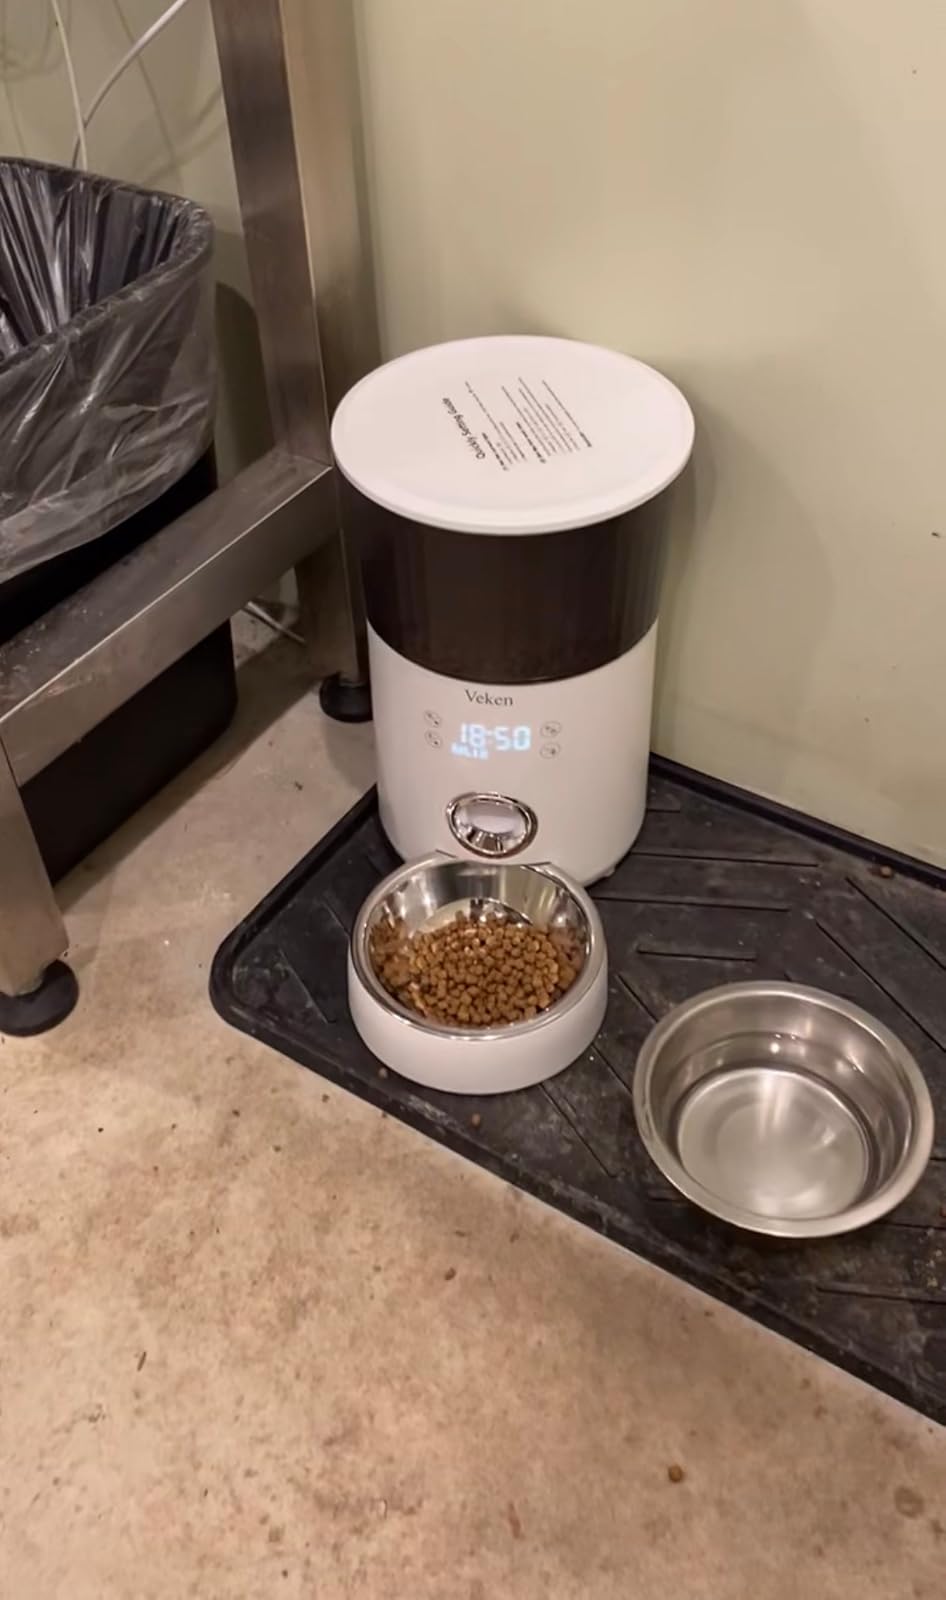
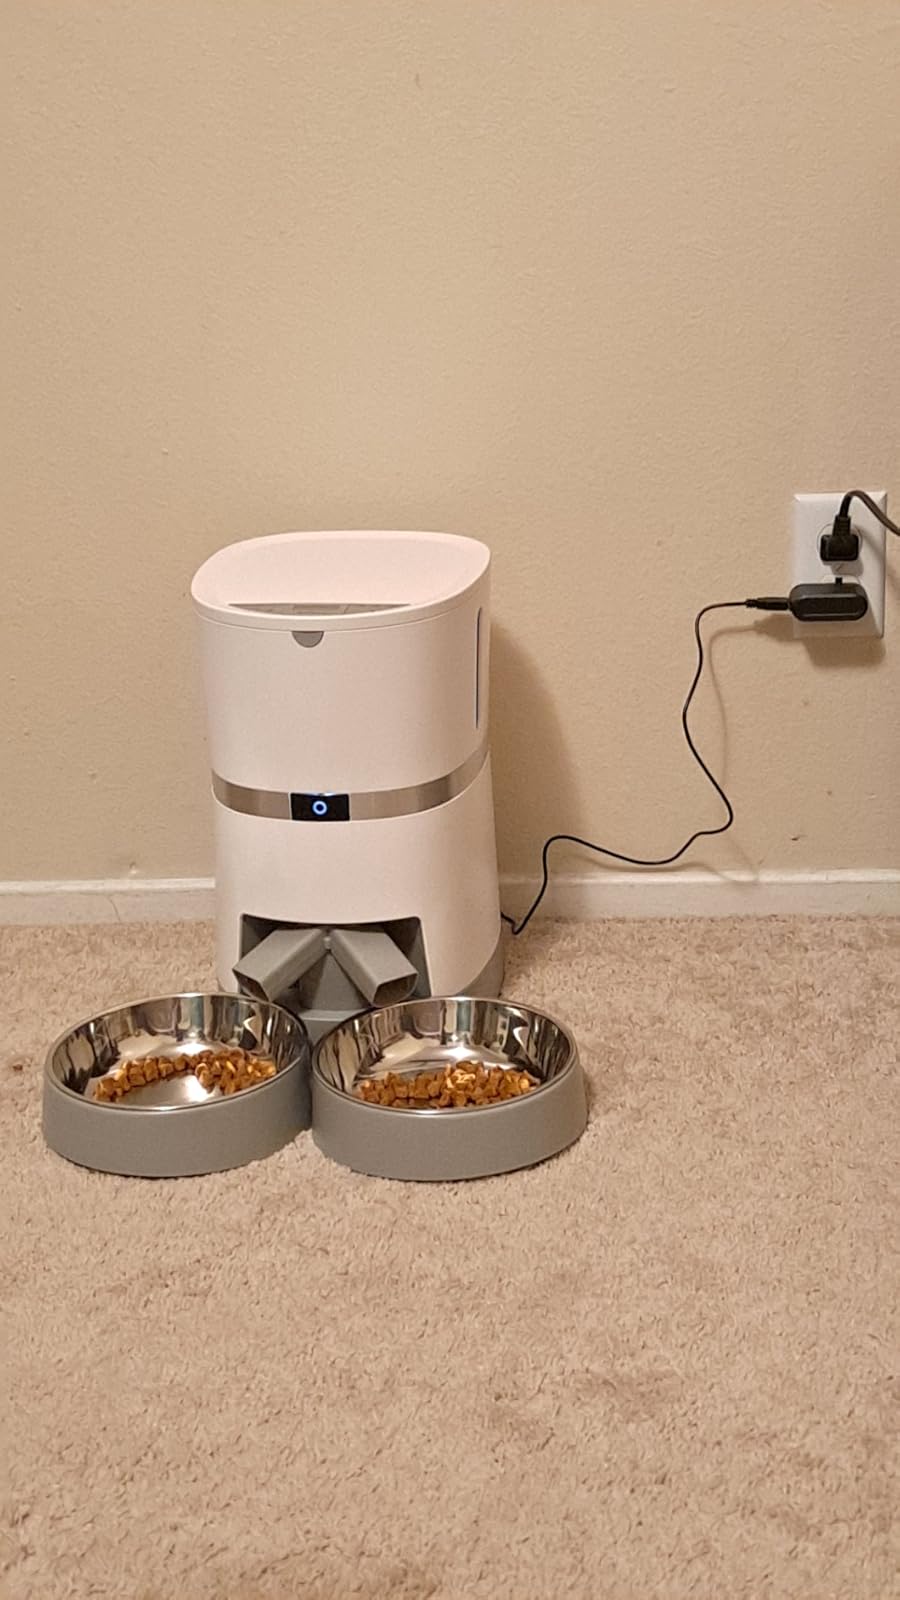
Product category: items_feeder
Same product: no